Amer Shomali

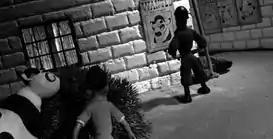
From "The Wanted 18"

In 2014, Shomali completed the documentary "The Wanted 18", co-directed with Canadian director Paul Cowan, about the efforts of his Palestinian town of Beit Sahour to establish an independent dairy industry during the First Intifada. The film premiered at the 2014 Toronto International Film Festival. The idea for "The Wanted 18 "began in Shomali's boyhood, spent largely at a Syrian refugee camp, where his main escape had been reading comic books, one of which dealt with the story of the Beit Sahour cows. He had originally intended to make a short animated film about the story and he had previously created a sculpture, life size cow (200*85*95 cm) entitled "Pixelated Intifada" made of 58.000 wooden cube commenting on the same story in 2012. "The Wanted 18" was named Best Documentary from the Arab World at the 2014 Abu Dhabi Film Festival., the Best Documentary at Carthage Film Festival.